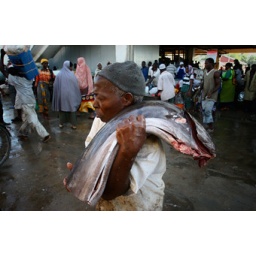
The fish market in Dar Es Salaam